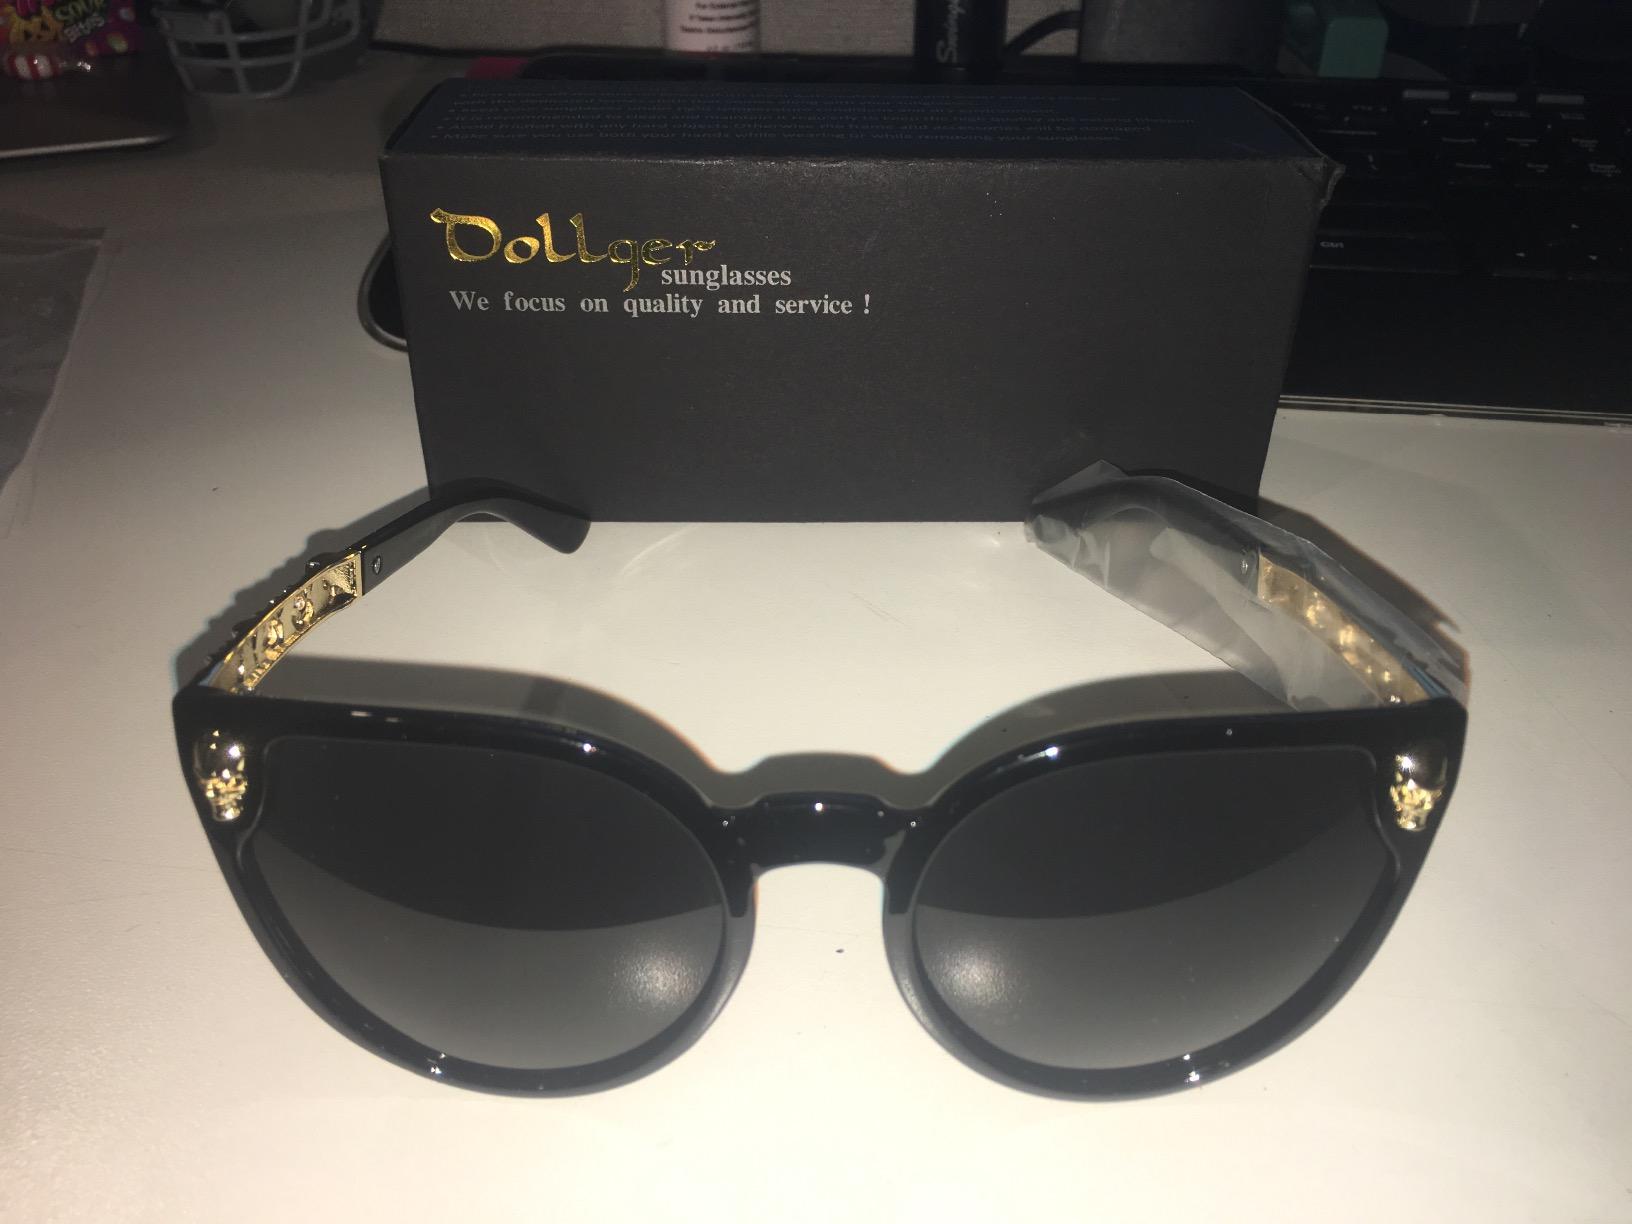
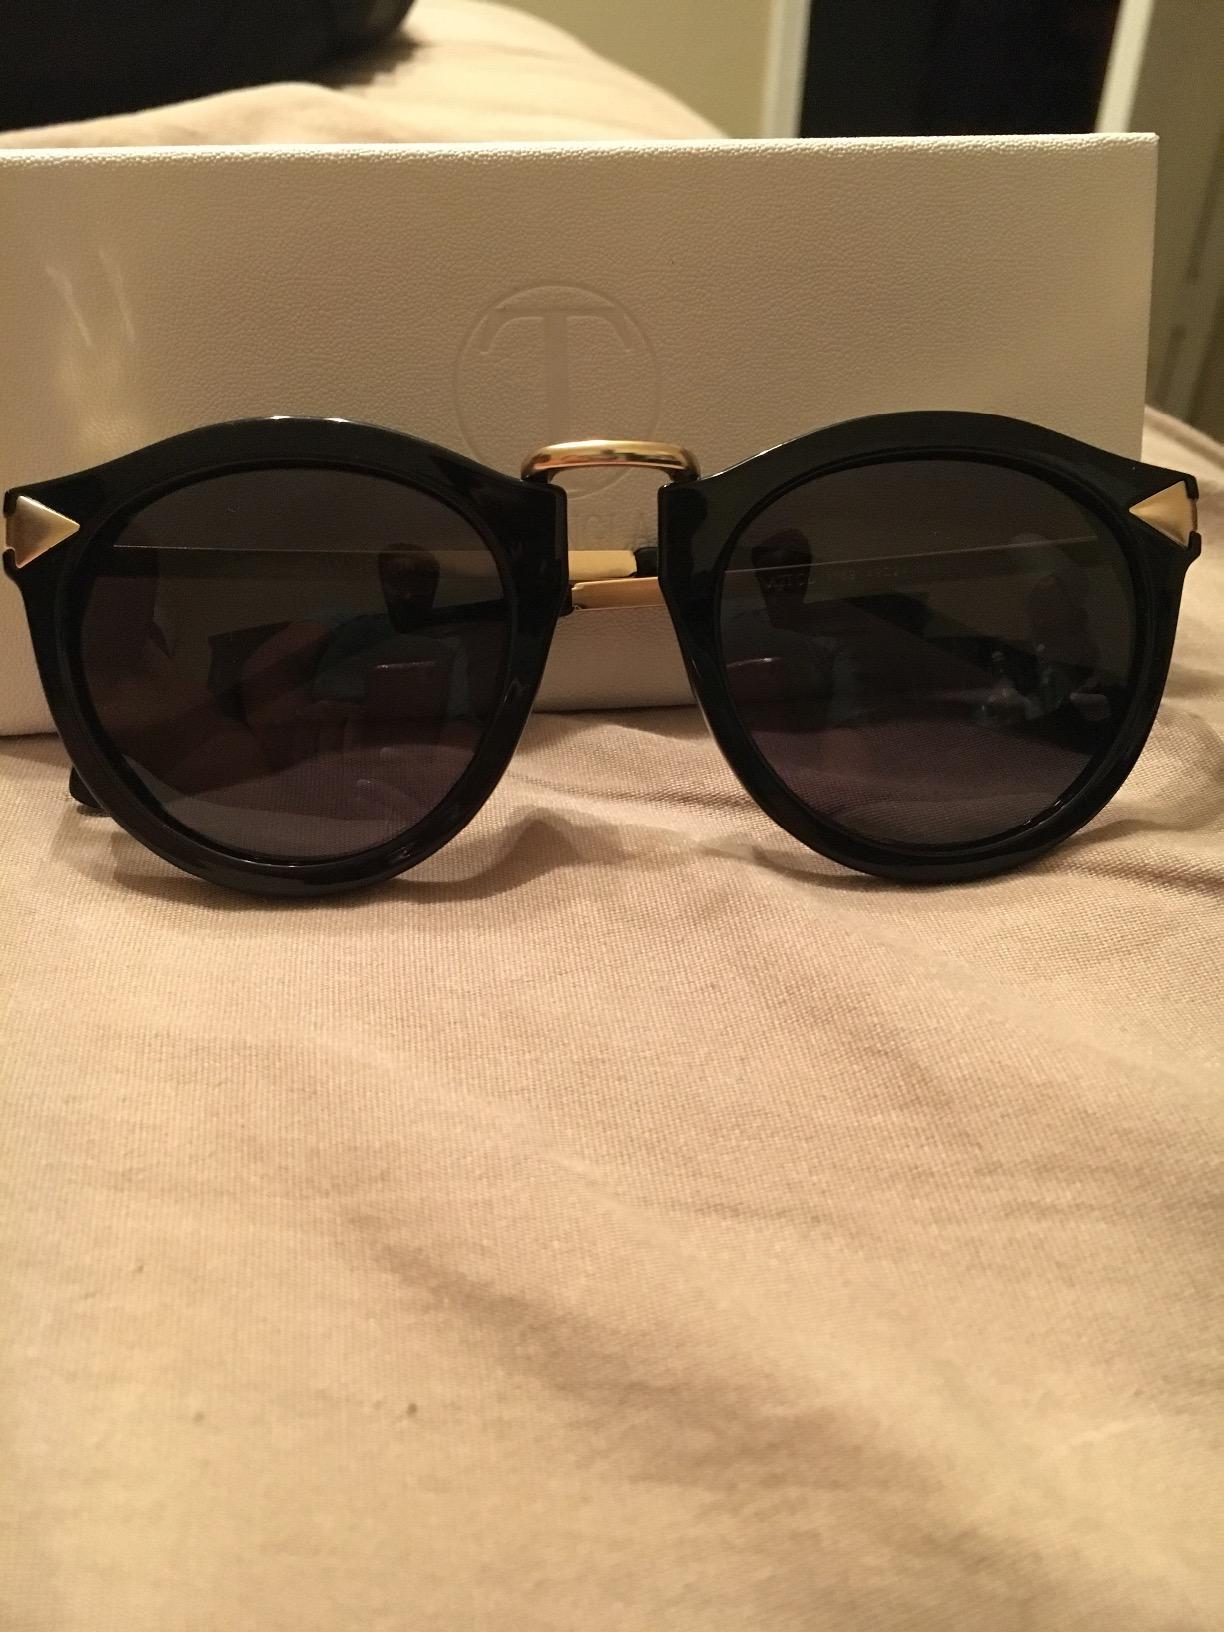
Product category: accessories_sunglasses
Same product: no